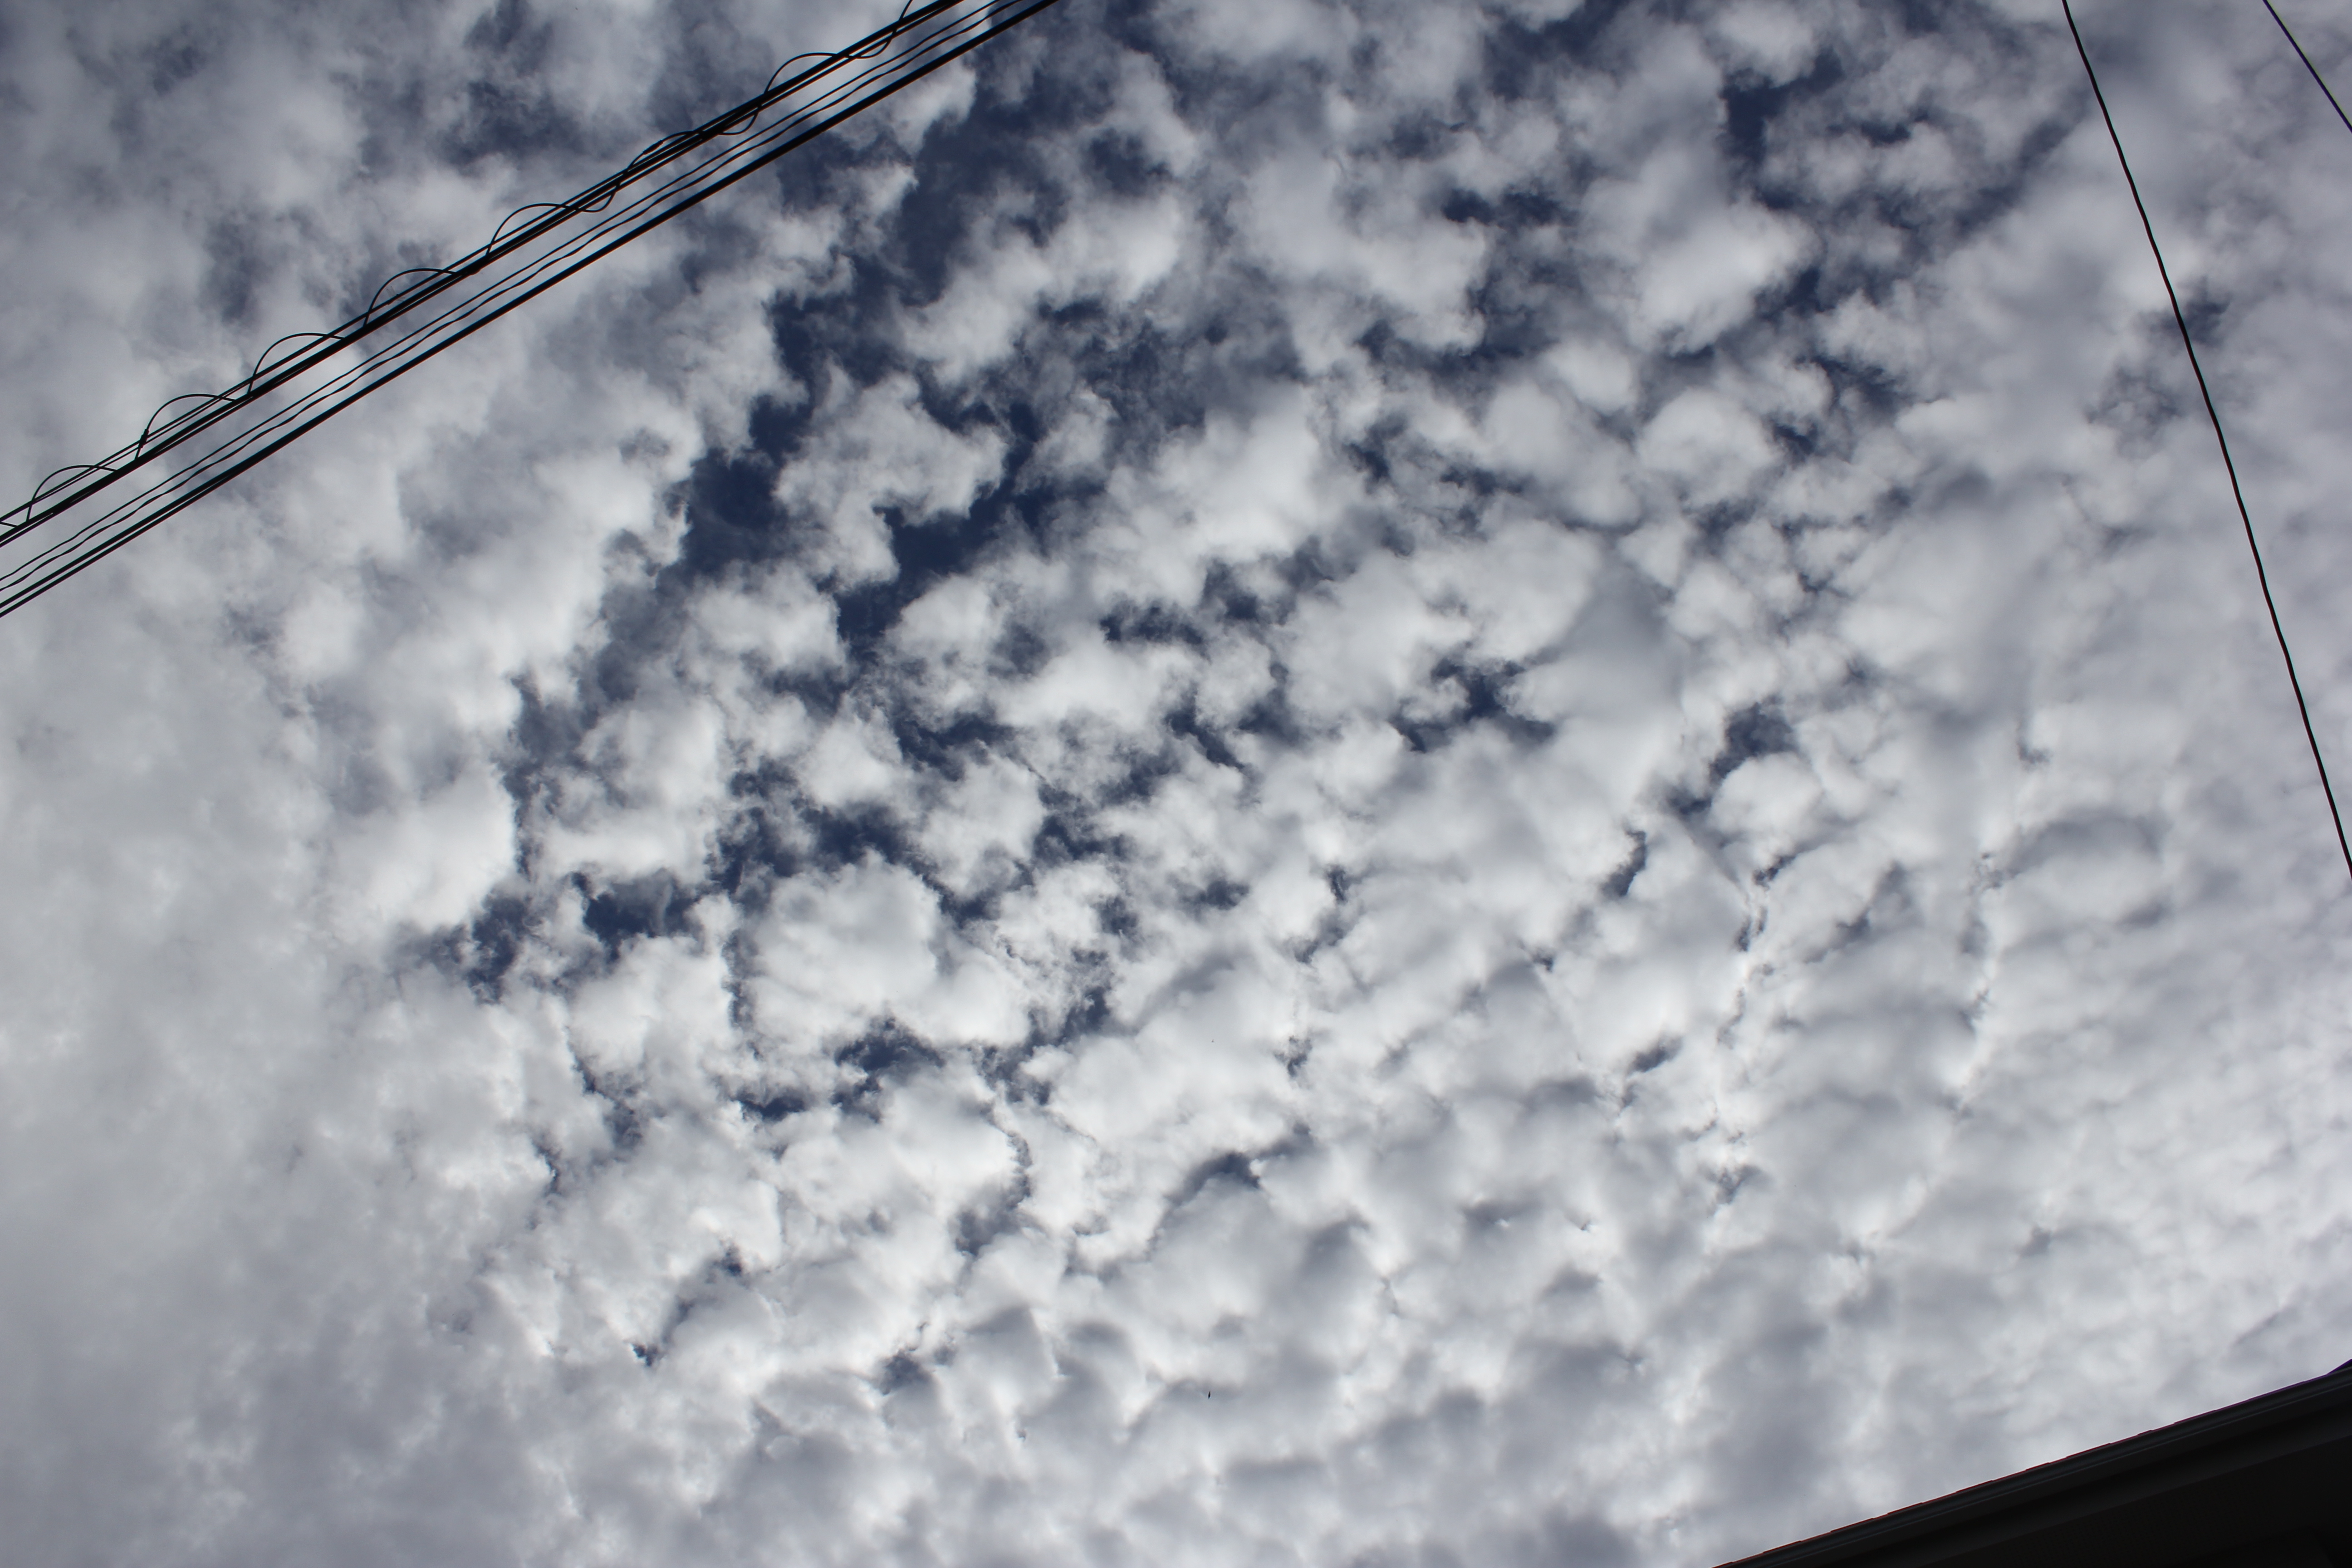
Cloud type: Altocumulus